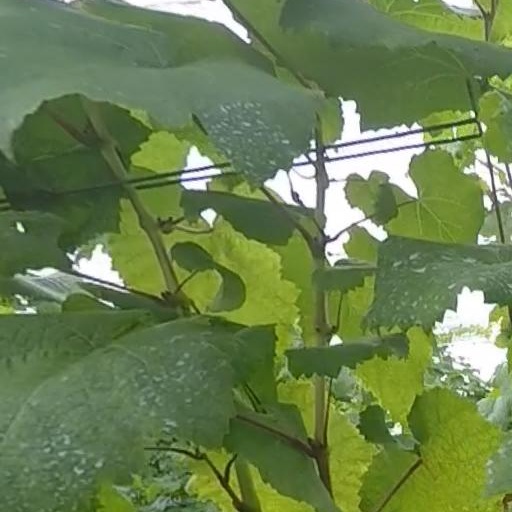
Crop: grape